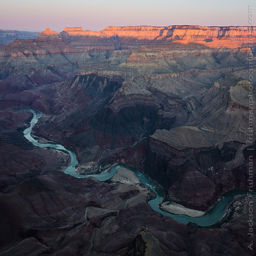
sunrise on person and a city .